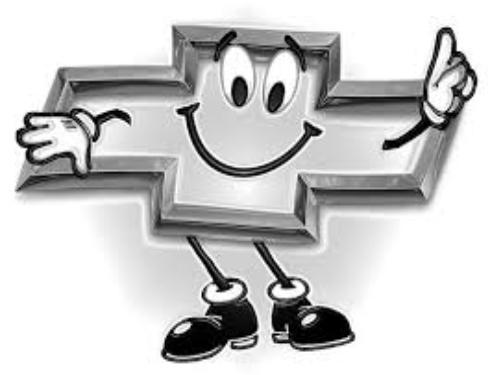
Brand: Chevrolet
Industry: Transportation